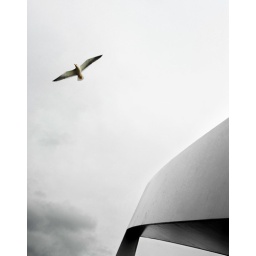
A bird flying above the squinty bridge in Glasgow